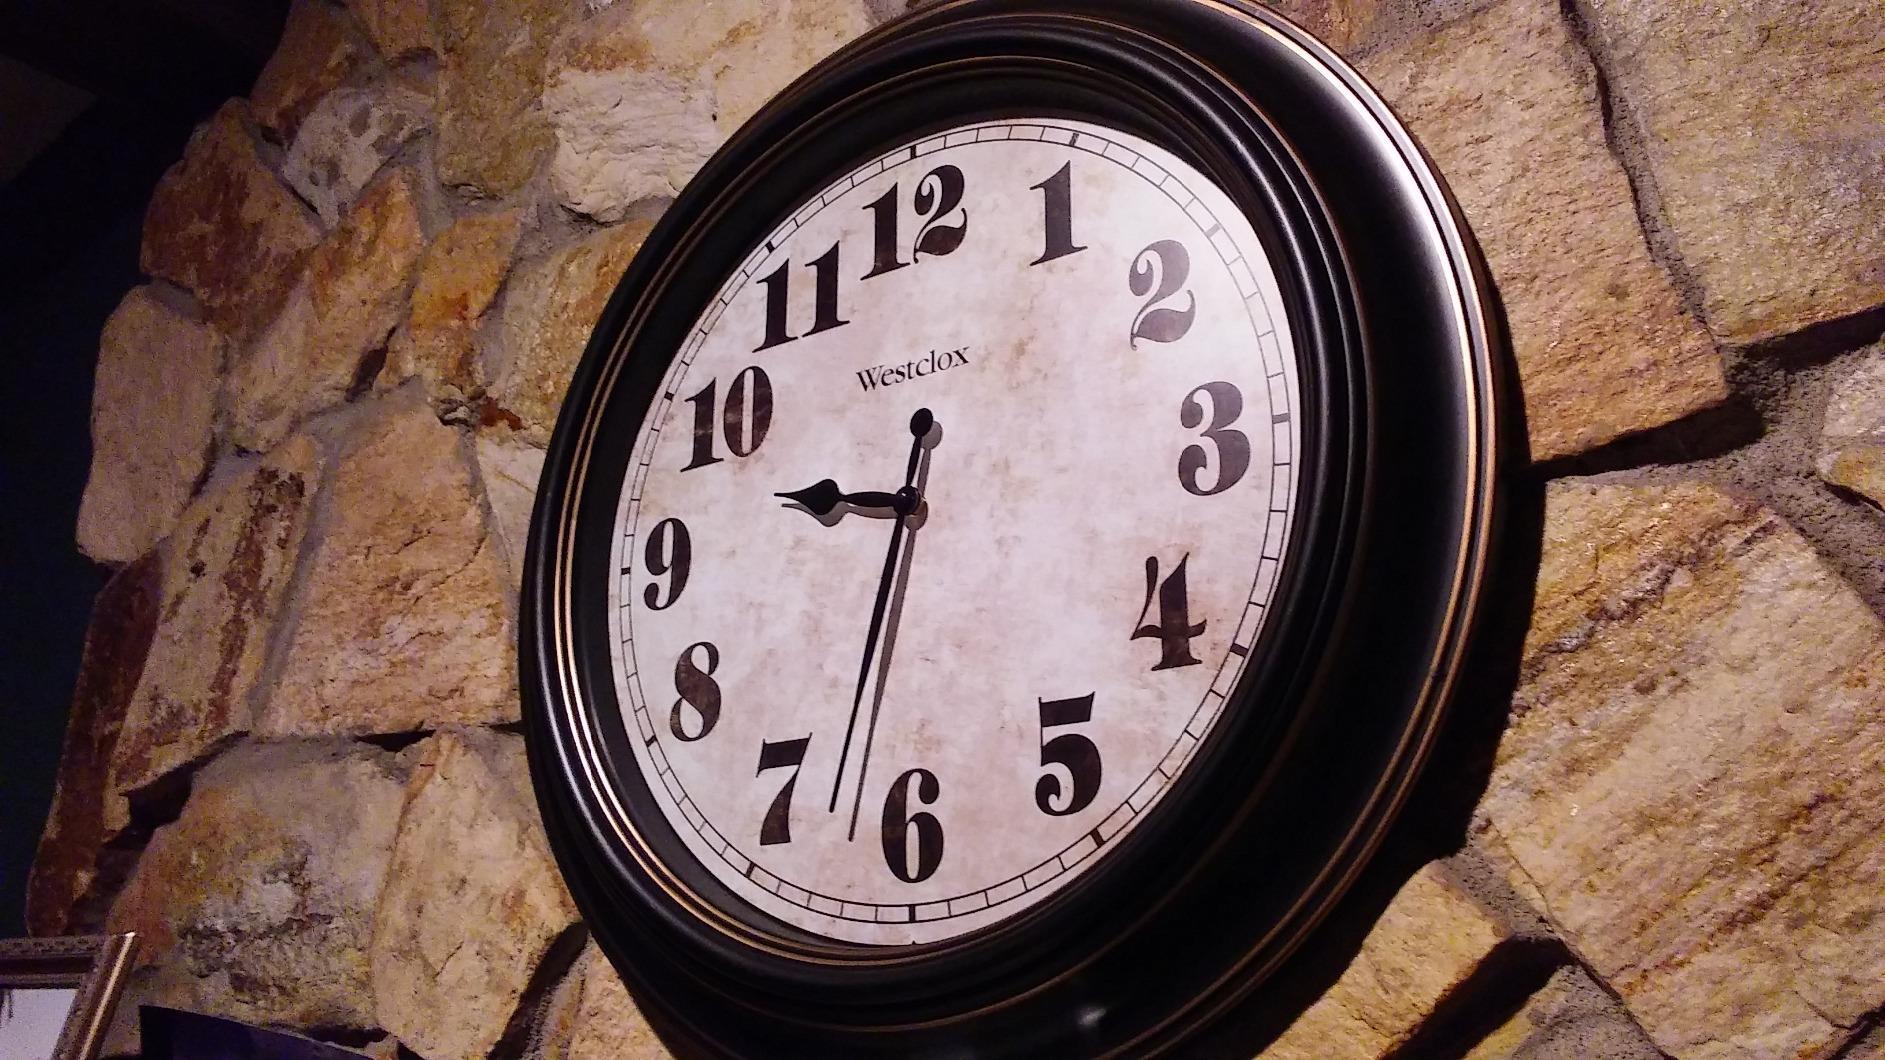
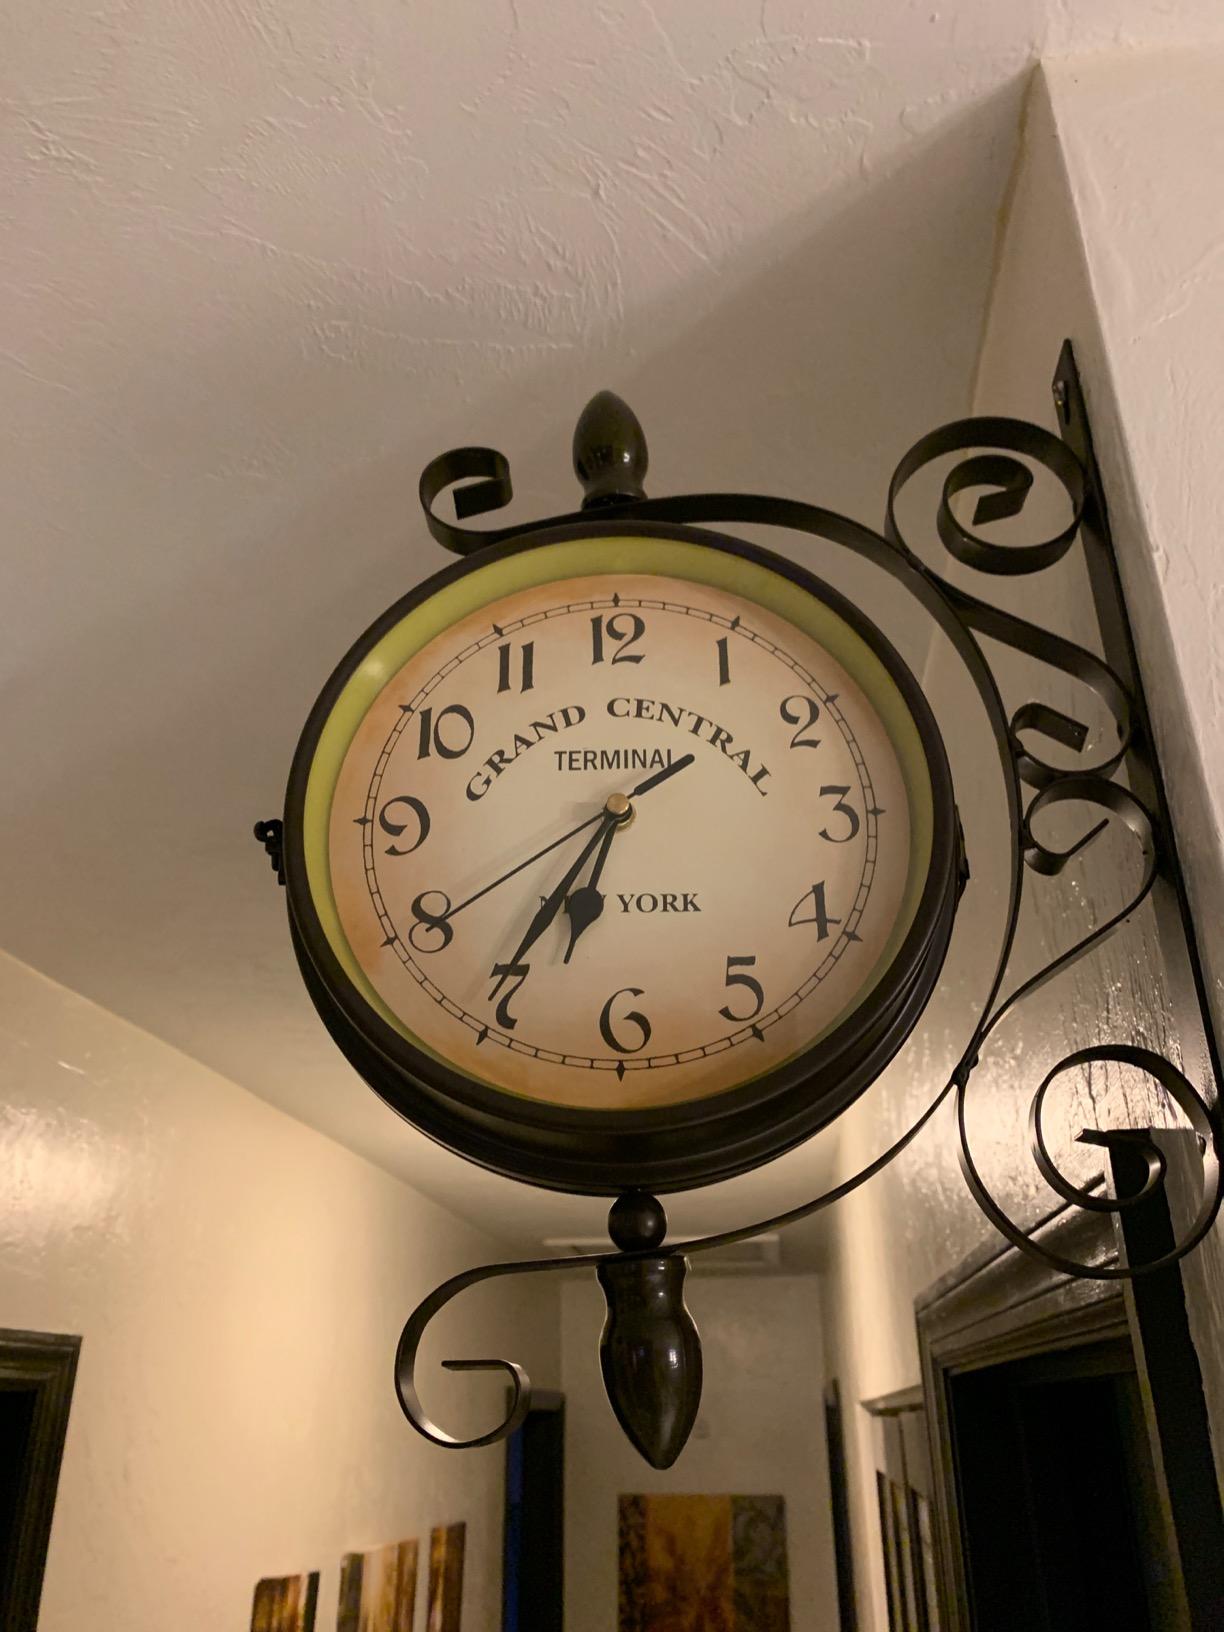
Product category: clock
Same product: no